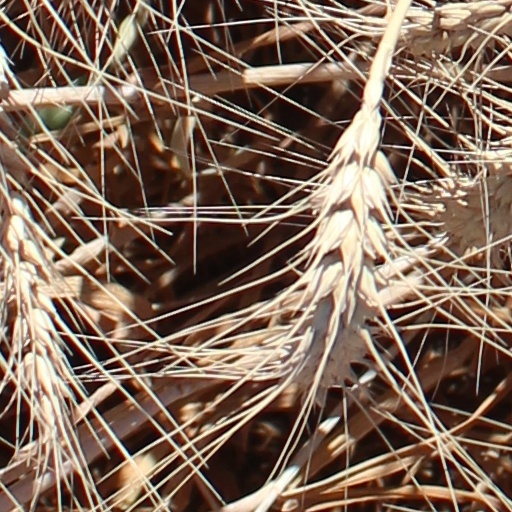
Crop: wheat